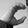
ASL letter: C